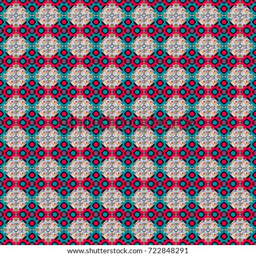
digital art abstract seamless pattern .